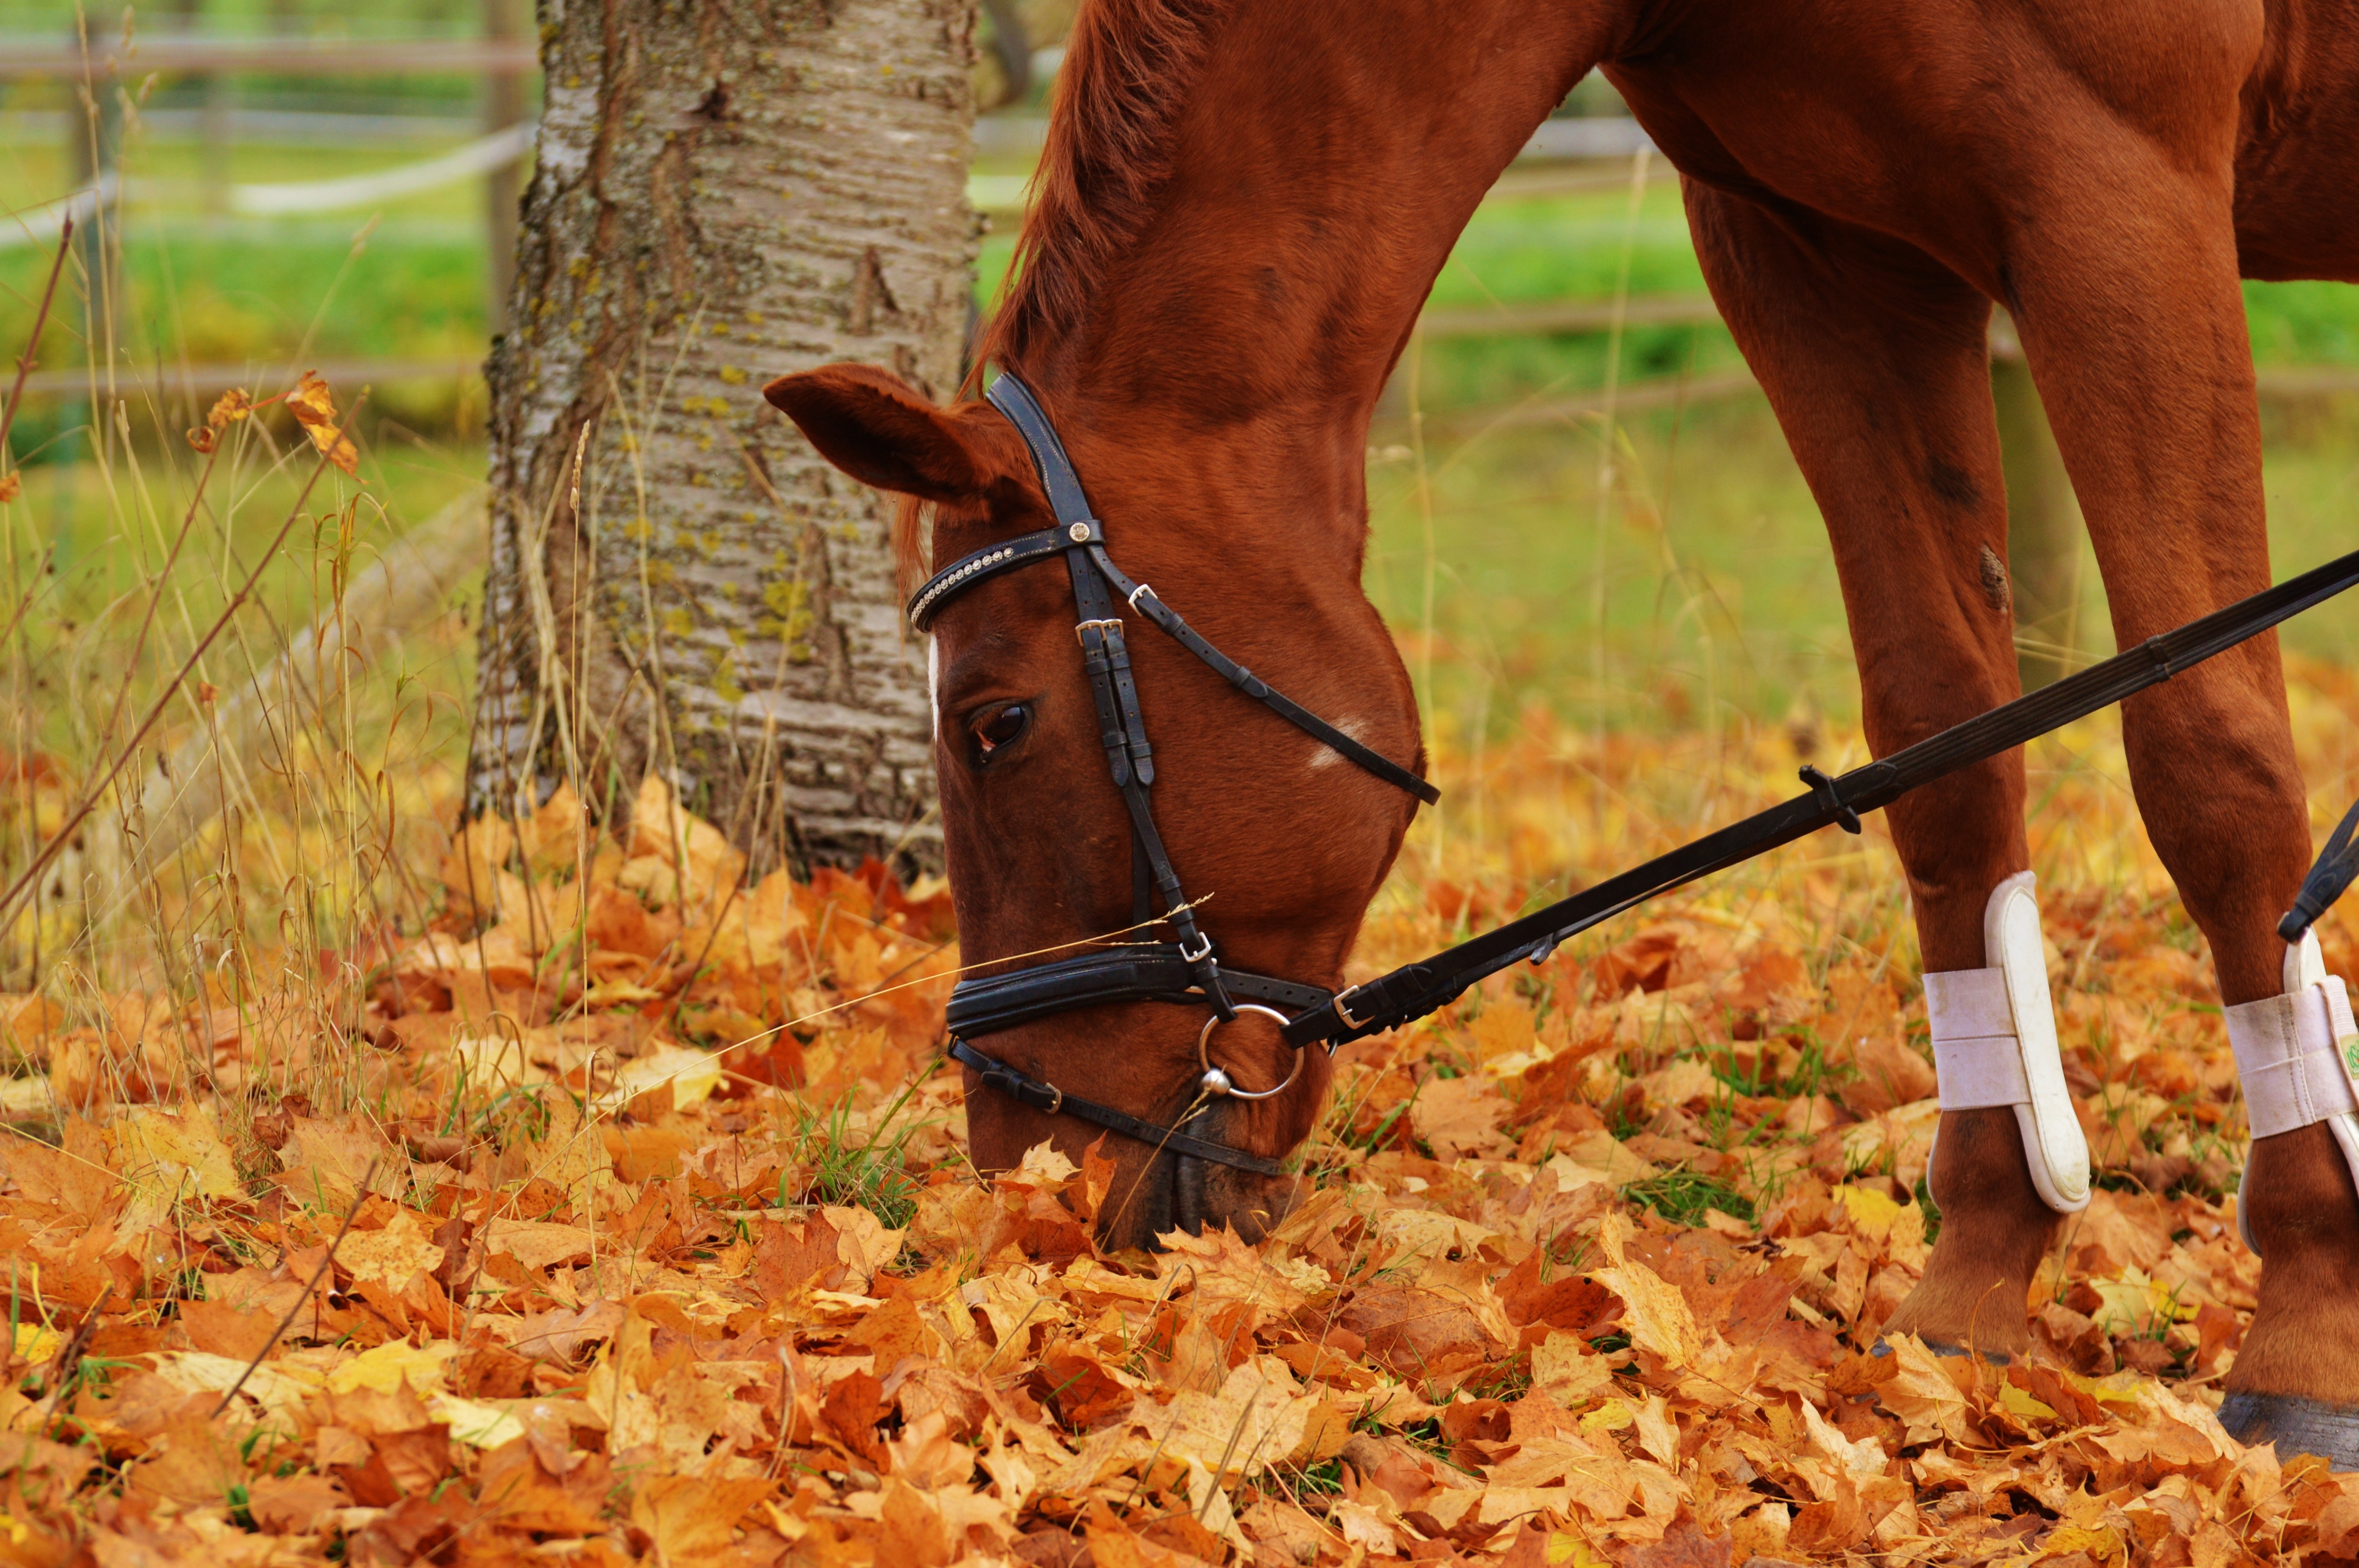
meadow, leaf, animal, horse, autumn, brown, ride, colorful, season, leaves, coupling, reiterhof, horse like mammal, animal sports